Anti-piracy measures in Somalia

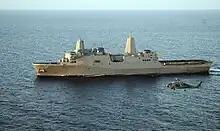
, CTF-151 flagship

In response to the increased activity of the INS "Tabar", India sought to augment its naval force in the Gulf of Aden by deploying the larger INS "Mysore" to patrol the area. Somalia also added India to its list of states, including the U.S. and France, which are permitted to enter its territorial waters, extending up to from the coastline, in an effort to check piracy. An Indian naval official confirmed receipt of a letter acceding to India's prerogative to check such piracy. "We had put up a request before the Somali government to play a greater role in suppressing piracy in the Gulf of Aden in view of the United Nations resolution. The TFG government gave its nod recently". India also expressed consideration to deploy up to four more warships in the region.